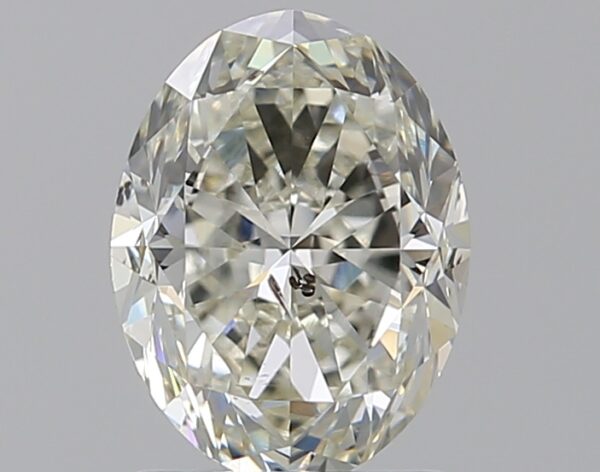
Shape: oval
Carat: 1.5
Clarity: SI2
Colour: J
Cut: GD
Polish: EX
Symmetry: VG
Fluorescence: N
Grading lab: GIA
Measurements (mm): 8.23 x 6.22 x 4.23